Railway Protection Force

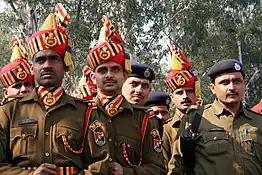

Thus, for a full 100 years, the Force though being used for providing security to the vital artery of national communication and economic progress did not itself have any legislative status. Therefore the Govt. instituted a special enquiry through Director, Intelligence Bureau (Ministry of Home Affairs) who in his report in 1954 forcefully brought out the necessity of organising the Watch & Ward on a statutory basis. The Railway Board also appointed a Security Adviser to the Railway Board in July, 1953 to work out the details for the reorganisation of the Watch & Ward department. It was decided in consultation with the Ministry of Home Affairs that there should be an integrated well organised force on the model of the Police with adequate supervisory staff specially trained to meet the particular aspects of crime that were relevant to Railway property and to work in close collaboration and act as a second line to the States Police with whom, under the Constitution, policing on Railways rested. This led to the R.P.F. Bill for the better protection and security. It was only on 29 August 1957 that a Railway Protection Force Act was enacted by the Parliament and Railway Security Force was renamed as Railway Protection Force. The RPF Rules were made on 10 September 1959 and RPF Regulations wee formulated in 1966.In the meantime in 1962 “Special Emergency Force” has been raised from the existing strength of RPF during Chinese Aggression, which was especially entrusted the task to protect trains in border districts. In 1965 it has been renamed as “Railway Protection Special Force”. In 1966 RPF has been given legal powers for better protection of Railway property by enacting Railway Property (Unlawful Possession.) Act.